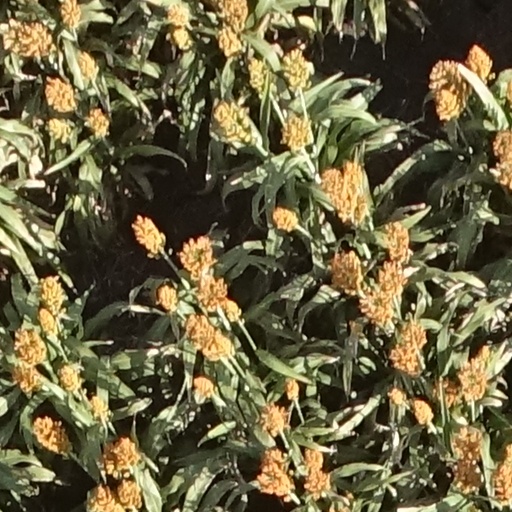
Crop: sorghum